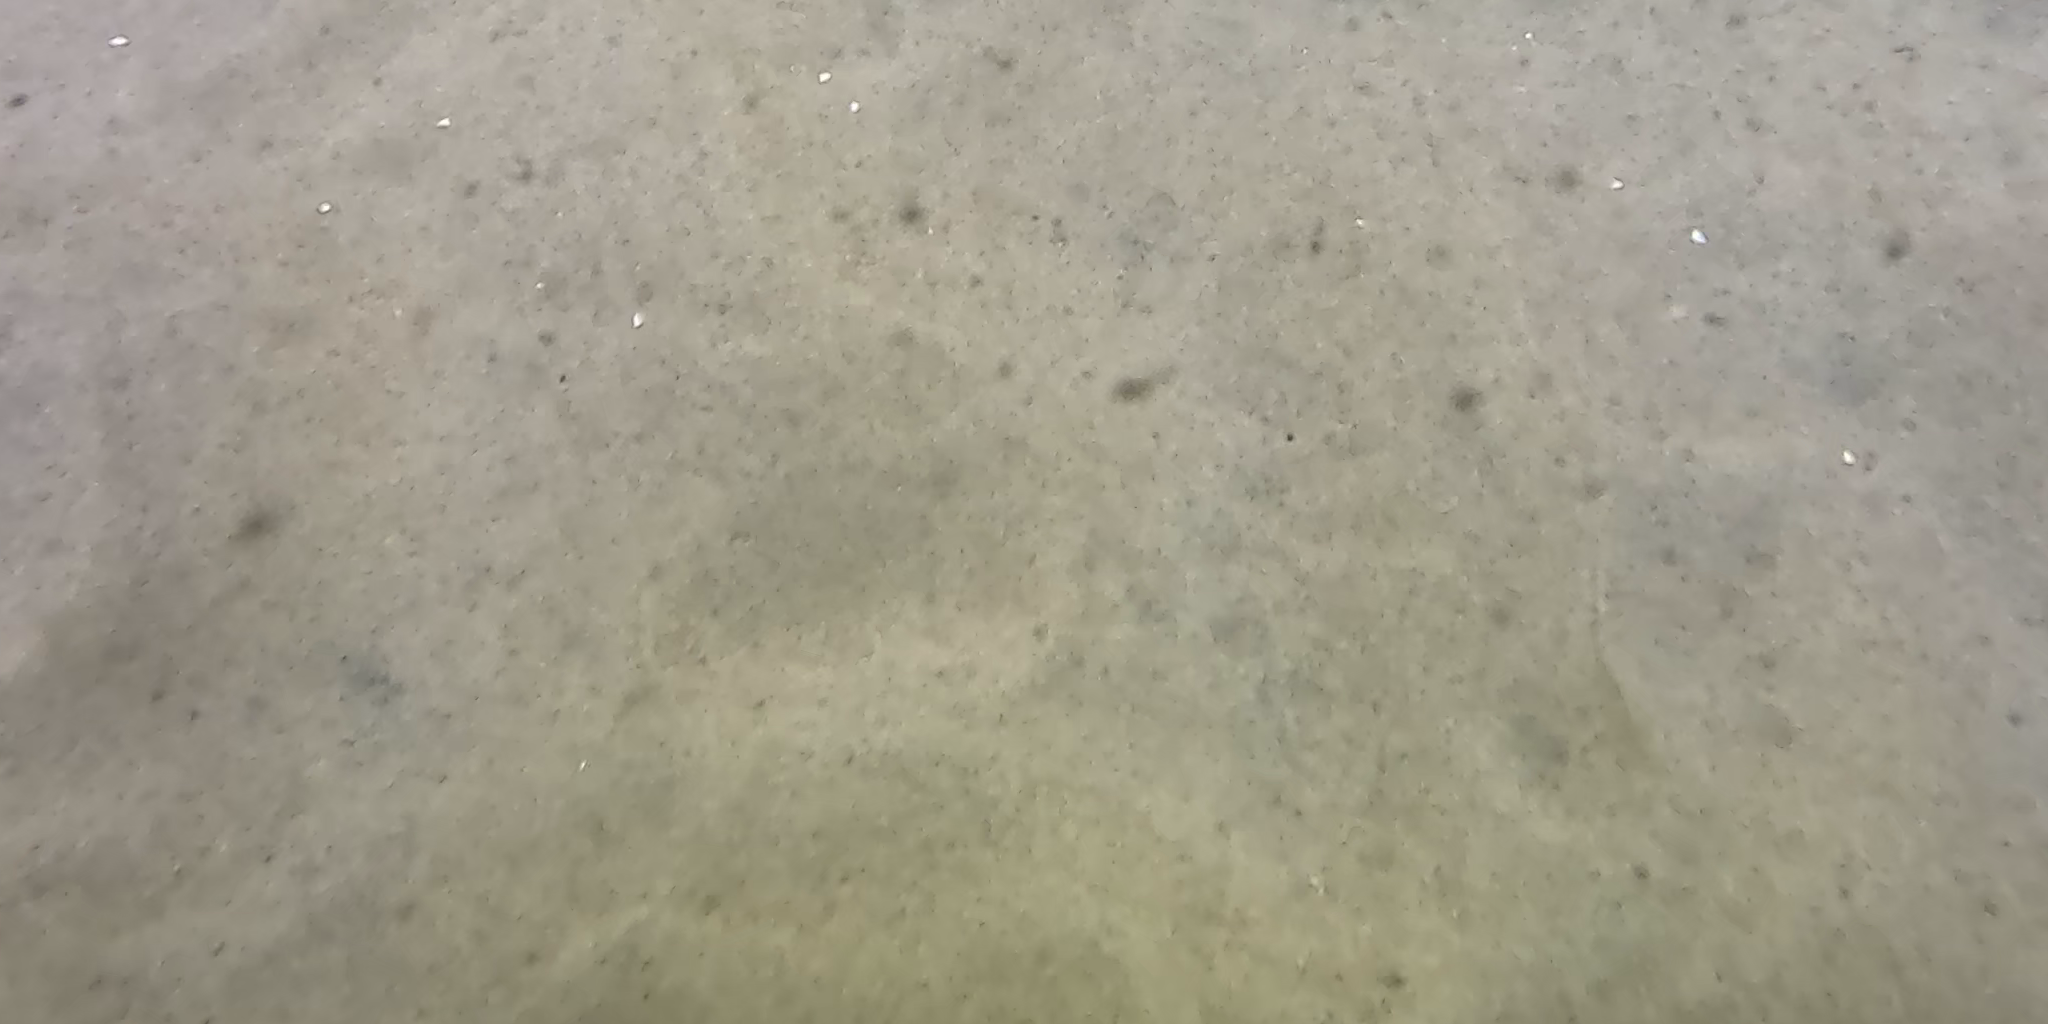
Seabed habitat: sand